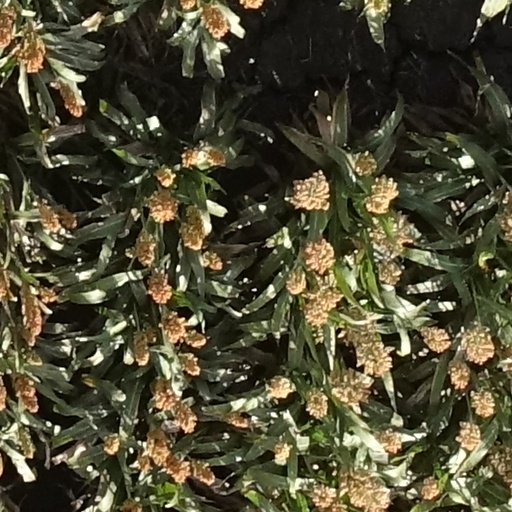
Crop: sorghum